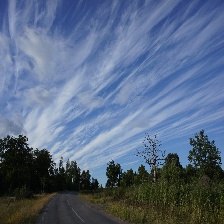
Cloud type: Cirrus